Todd Thomas (American football)

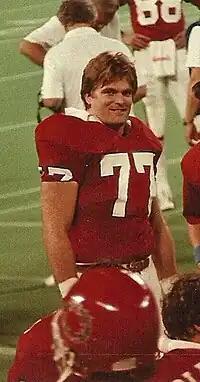
Thomas with the New Jersey Generals in 1983

Todd Robin Thomas (December 2, 1959 – March 5, 2000) was an American professional football long snapper, center and offensive tackle. He played college football at University of North Dakota and was selected by the Kansas City Chiefs in the fifth round of the 1981 NFL draft.